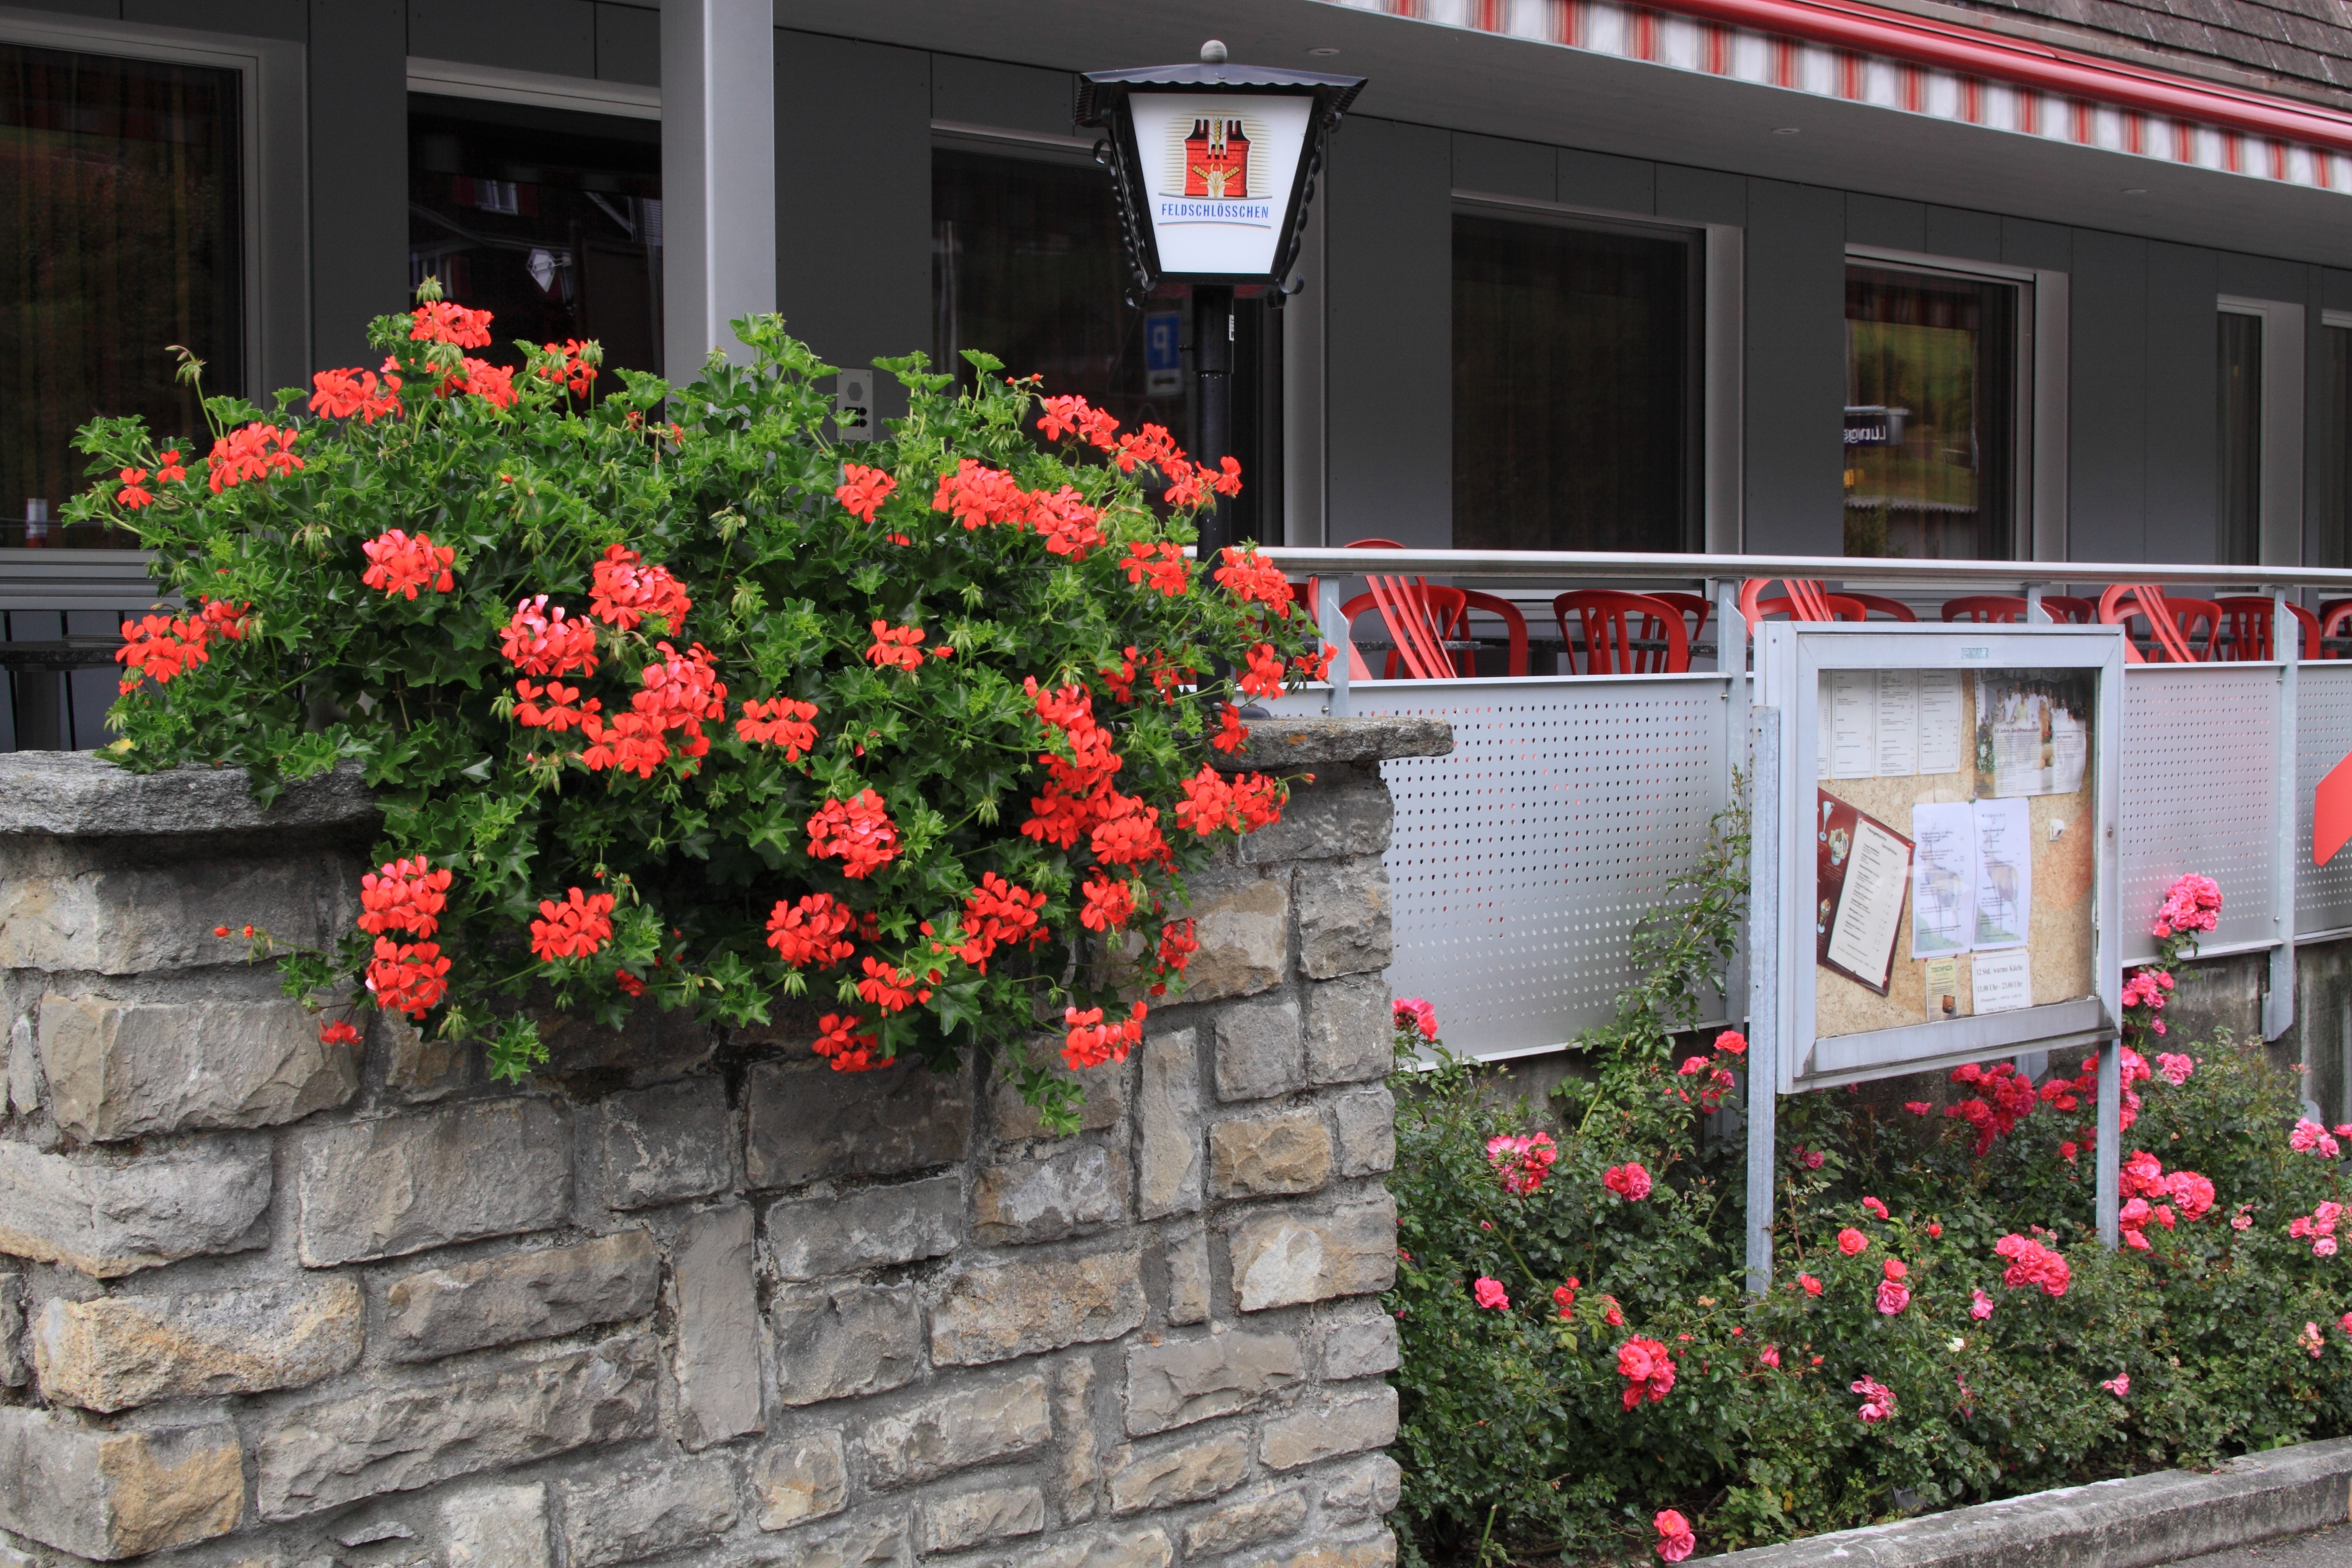
plant, flower, restaurant, city, green, red, cottage, menu, garden, pink, flowers, shrub, lucerne, switzerland, yard, floristry, billboard, stone masonry, street corner, outdoor structure